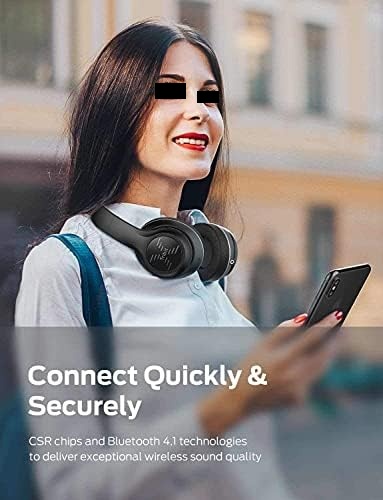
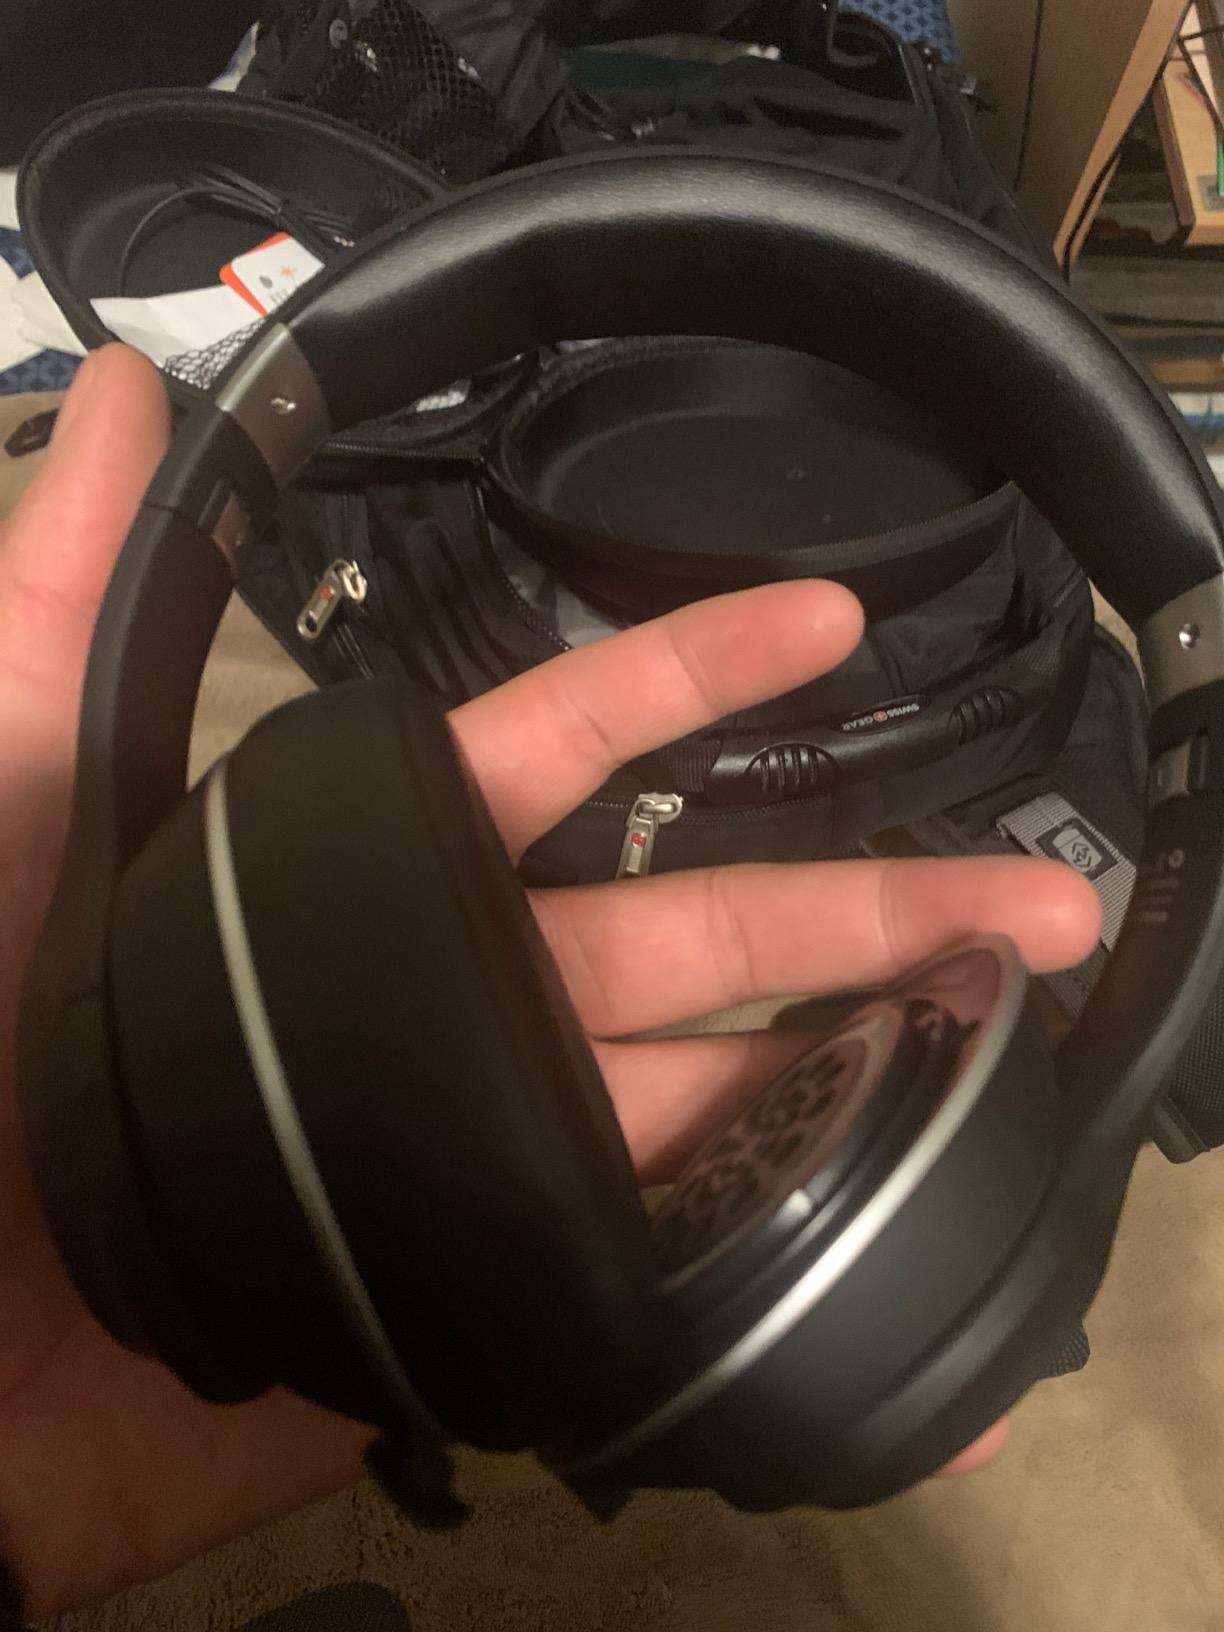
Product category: headphones
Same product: yes